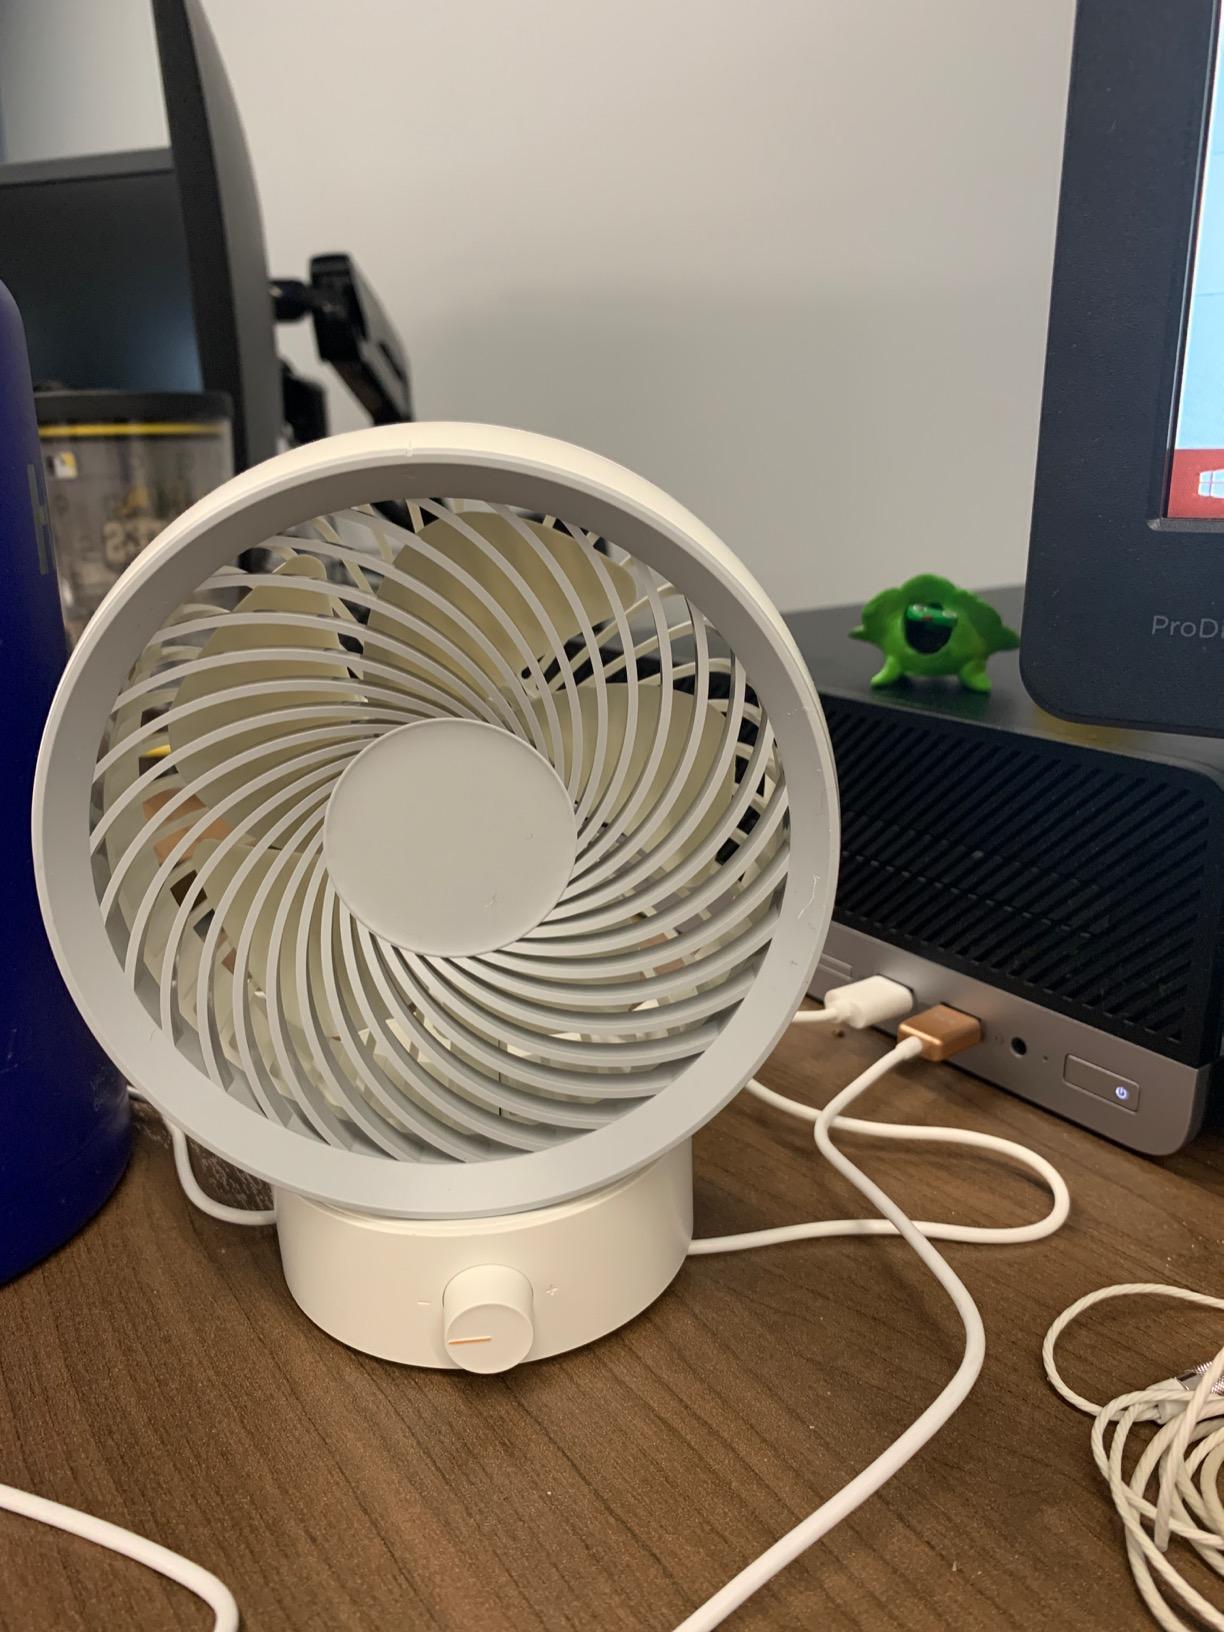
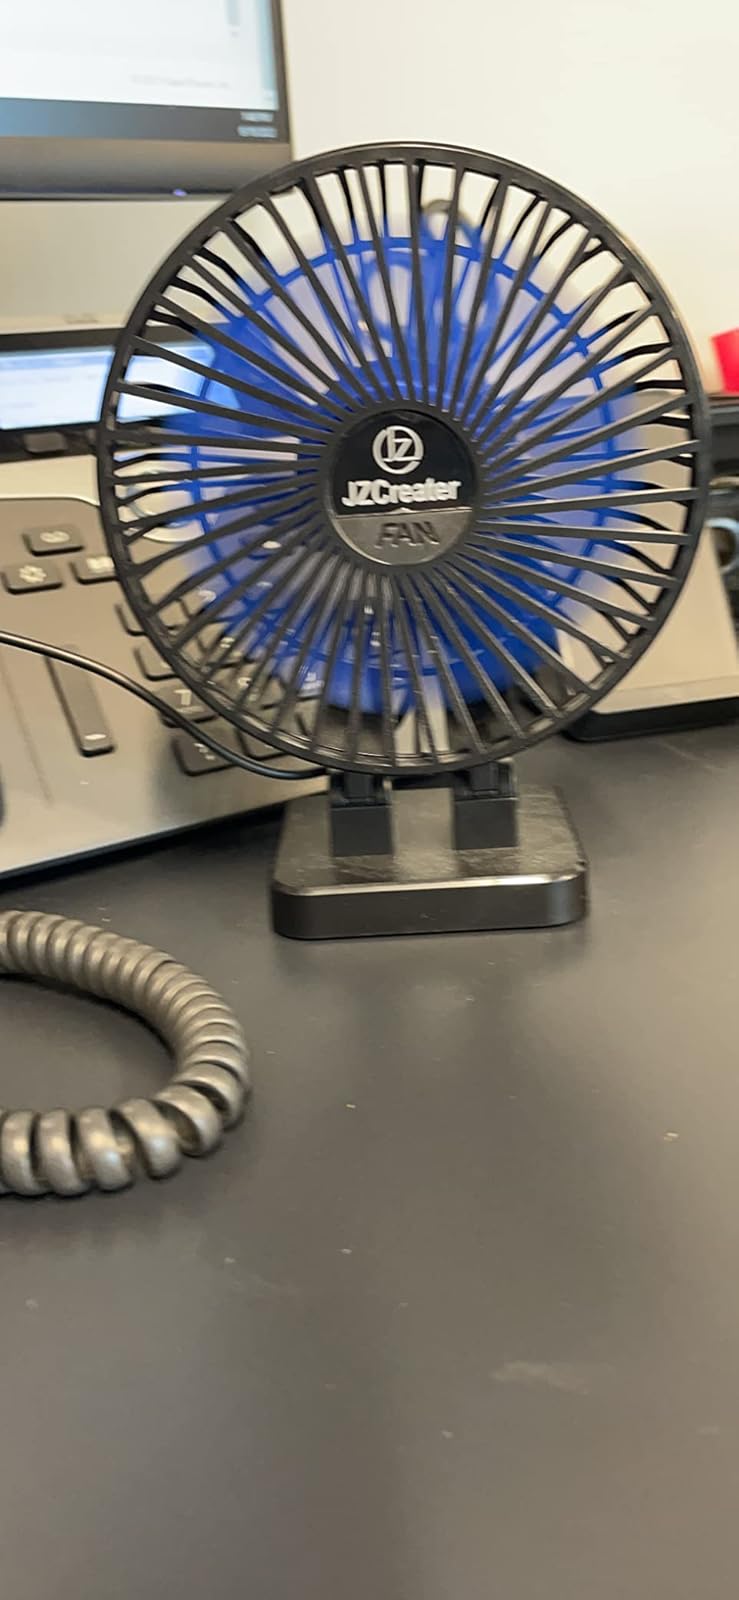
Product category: fan
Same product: no